GMG Airlines

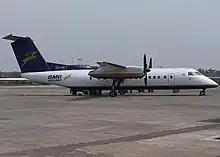
GMG Airlines Bombardier Dash 8 300

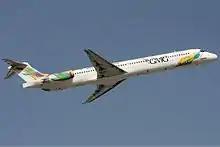
GMG Airlines McDonnell Douglas MD-83

As of March 2012, the fleet consisted of the following aircraft, though only the Dash-8 were operational at the time: